Brazil nut

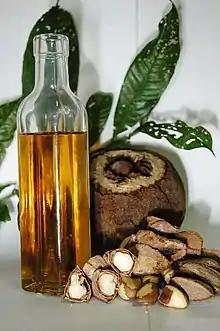
Brazil nut oil

Brazil nut oil contains 48% unsaturated fatty acids composed mainly of oleic and linoleic acids, the phytosterol, beta-sitosterol, and fat-soluble vitamin E.